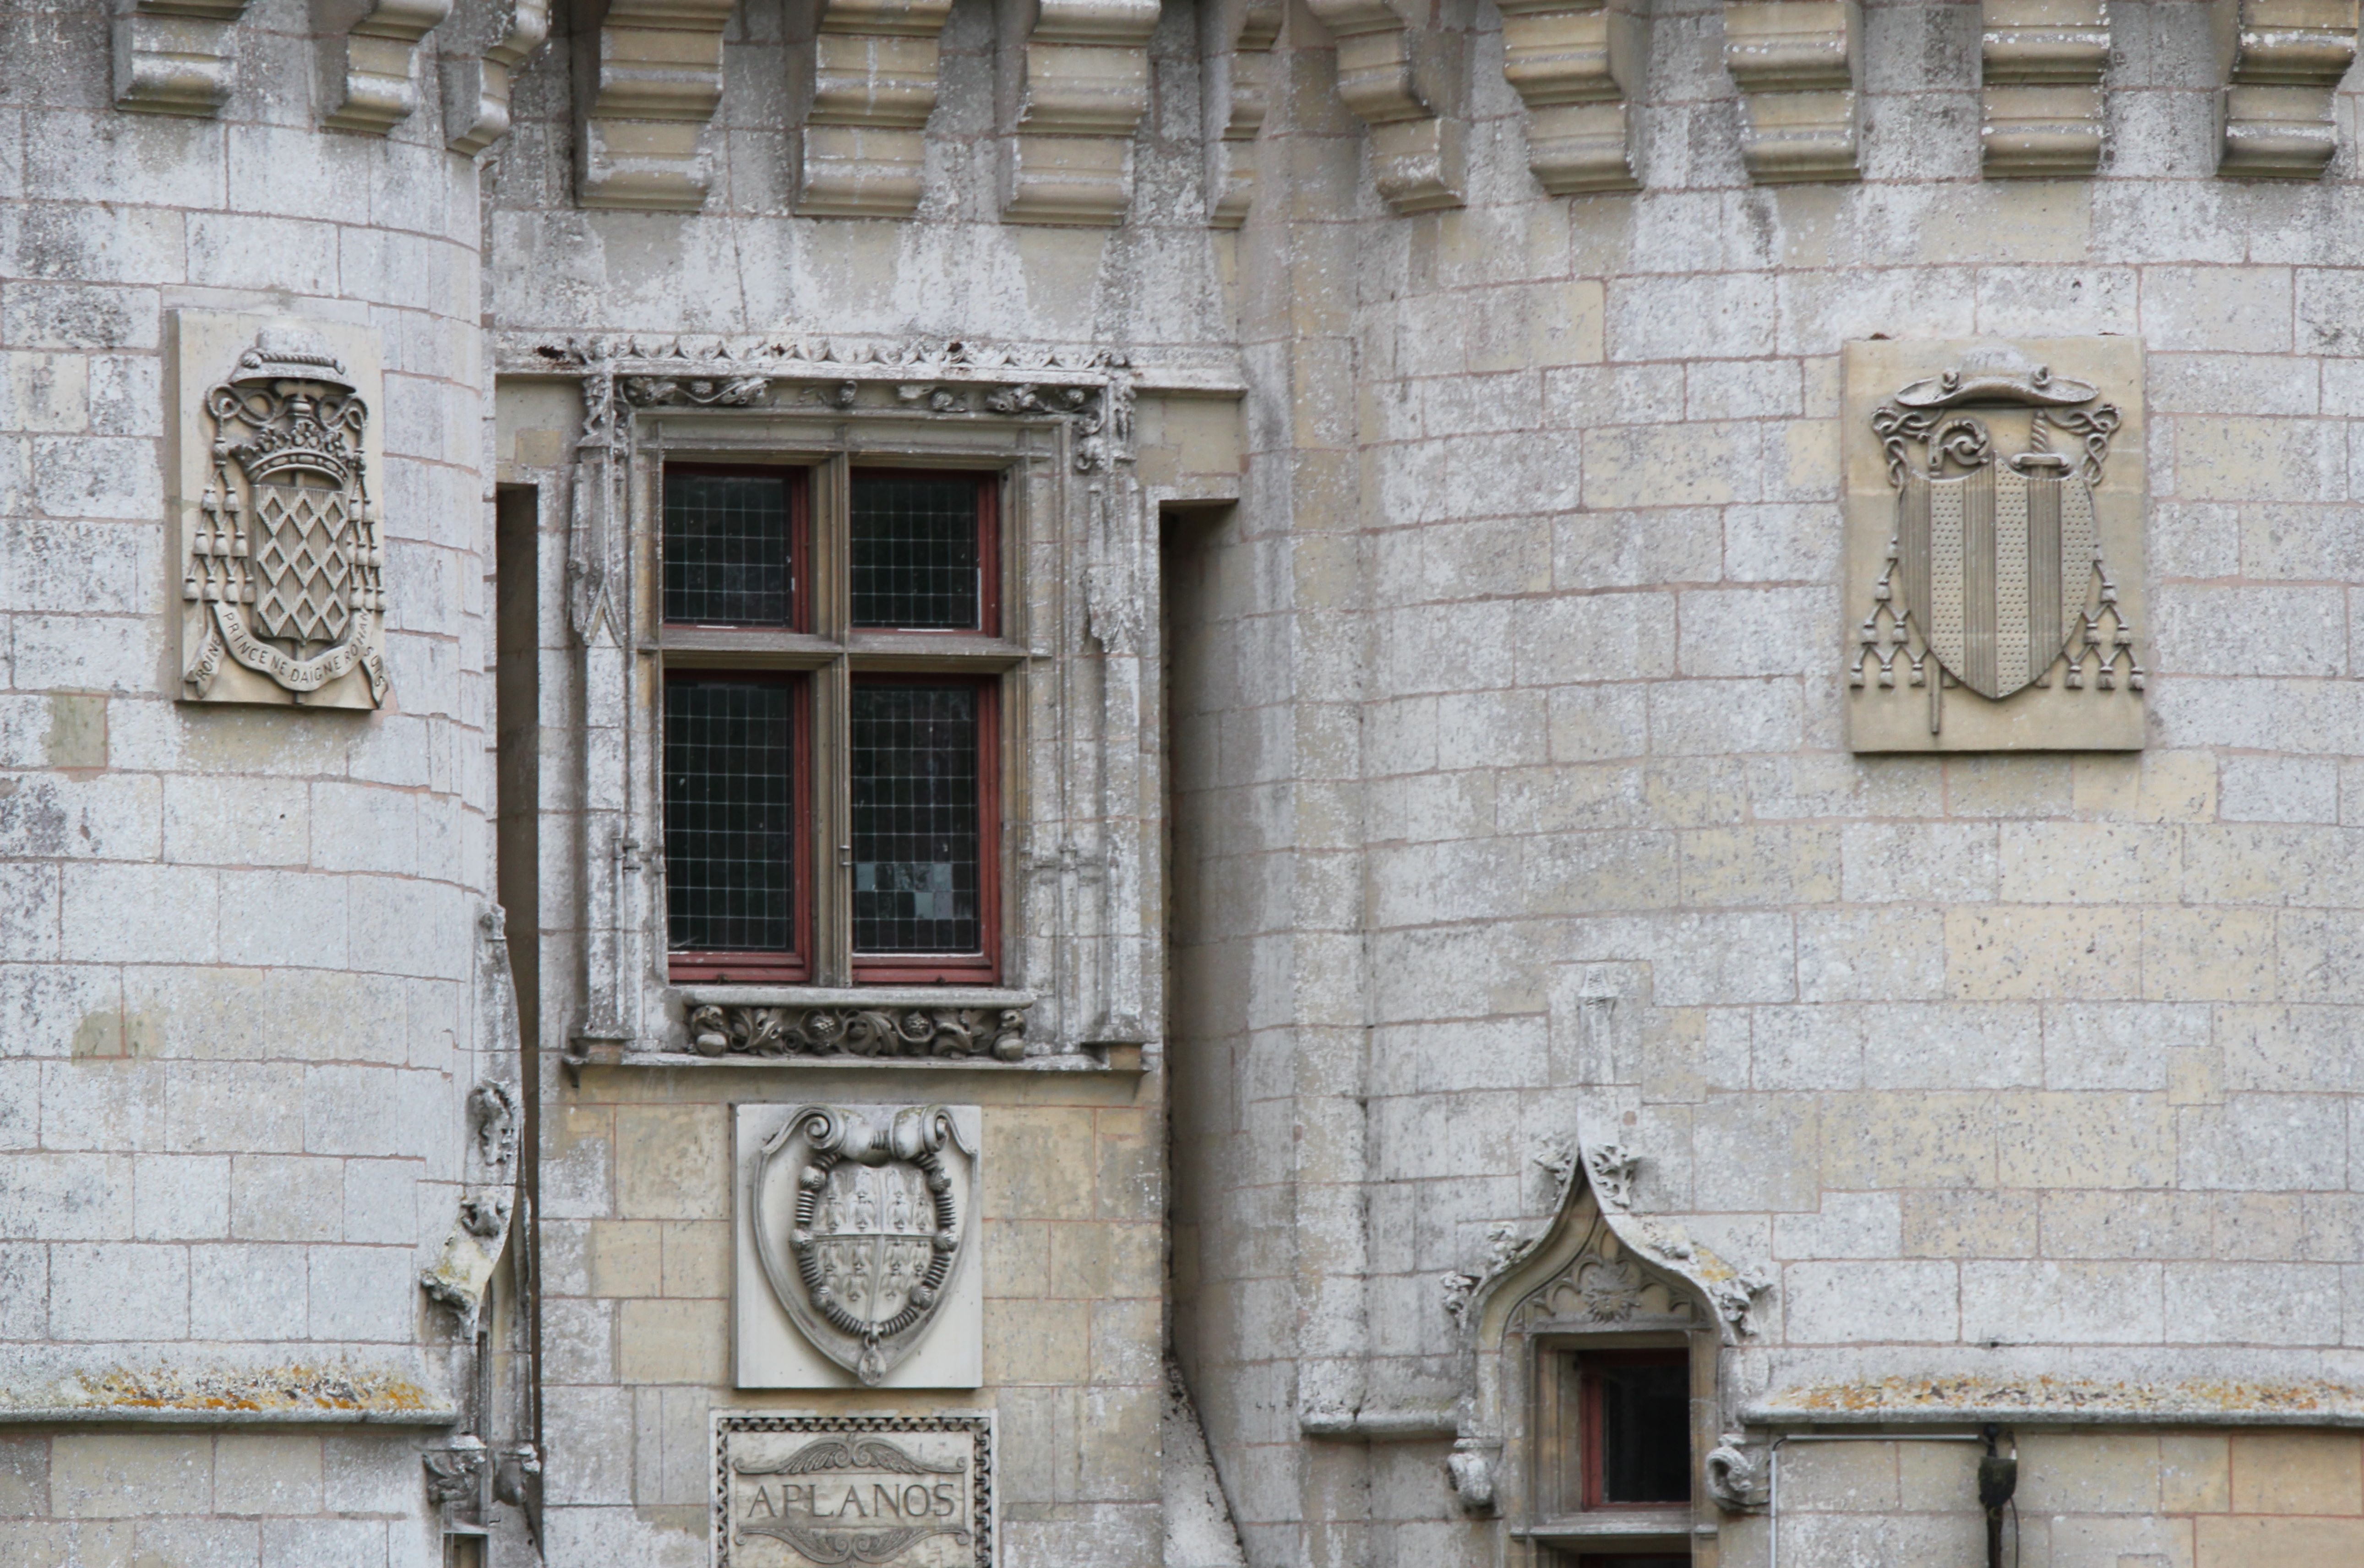
architecture, house, window, town, building, palace, wall, balcony, france, facade, door, north, synagogue, history, ancient history, ch teau de vigny